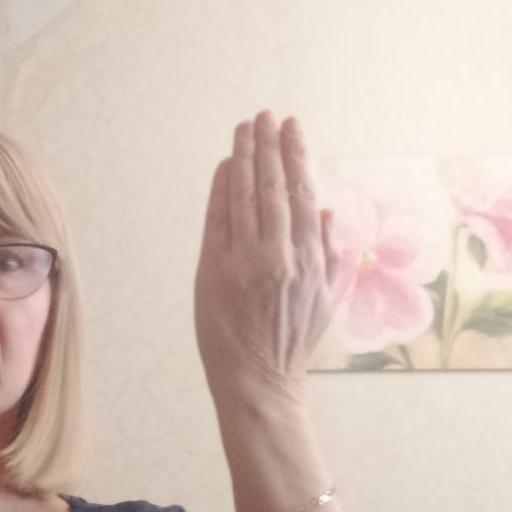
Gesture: stop_inverted